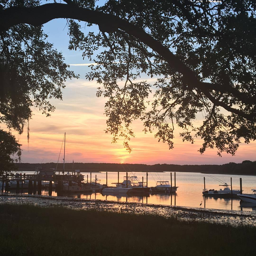
scenes from a great evening .